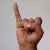
The image shows a hand gesture representing the letter 'I' in Indian Sign Language.